2007 Military World Games

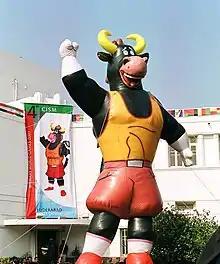

The Military Games torch began its journey from Leh to Kanya Kumari on 4 August 2007 and reached New Delhi on 5 August 2007.